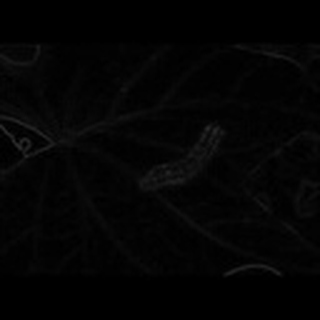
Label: cotton_army_worm